Enrique Paris

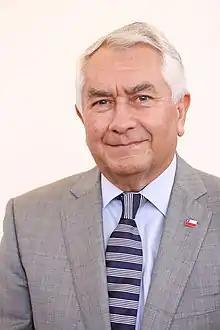

Oscar Enrique Paris Mancilla (born 3 September 1948) is a Chilean physician and politician who served as Minister of Health.